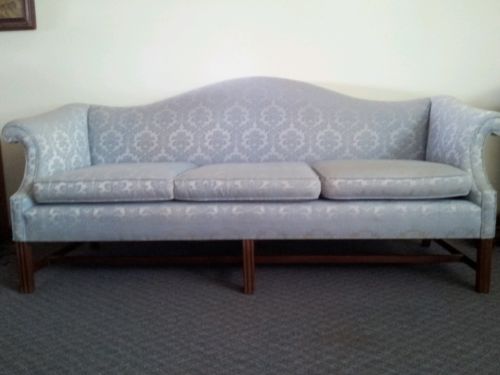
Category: sofa